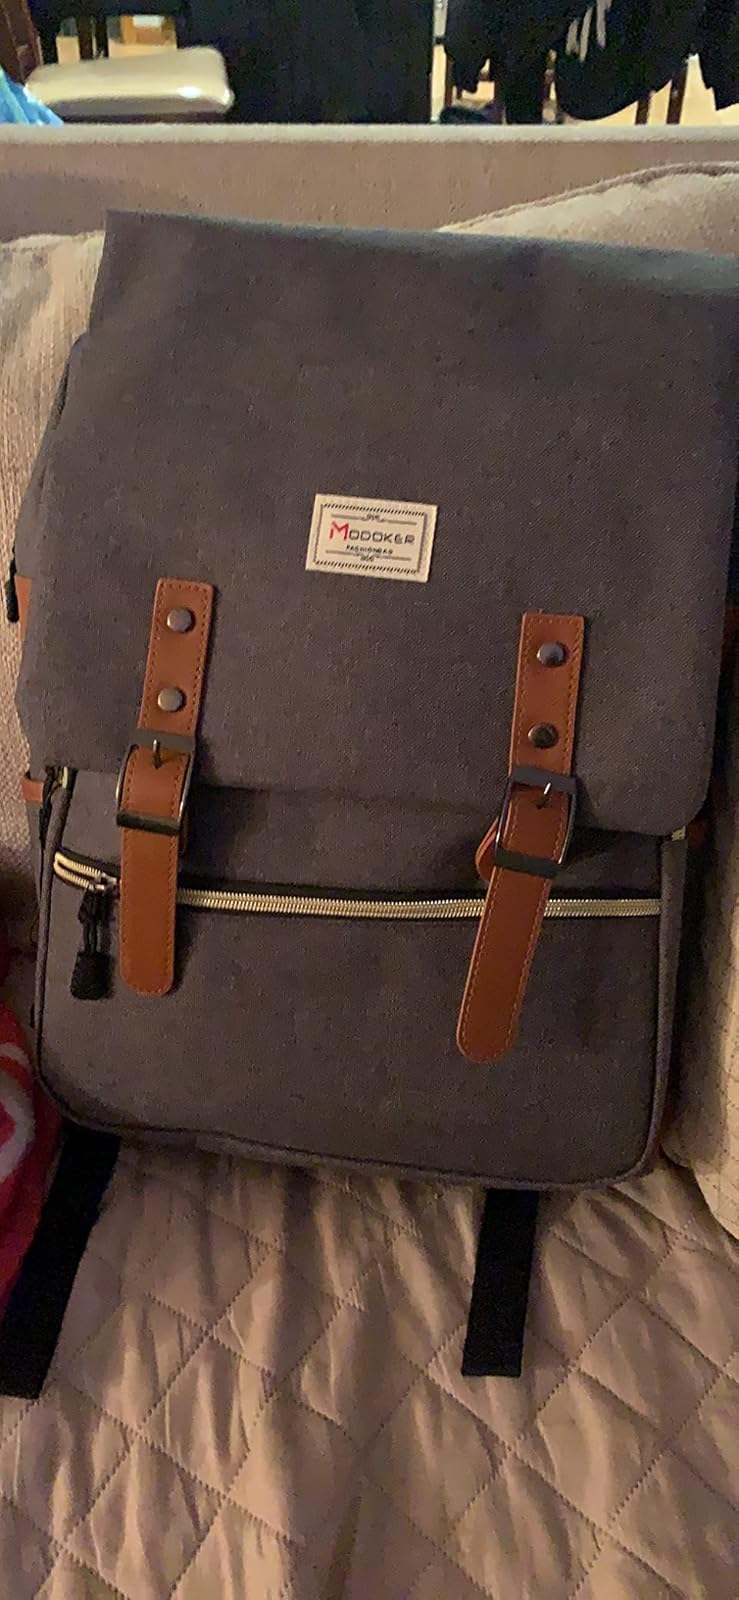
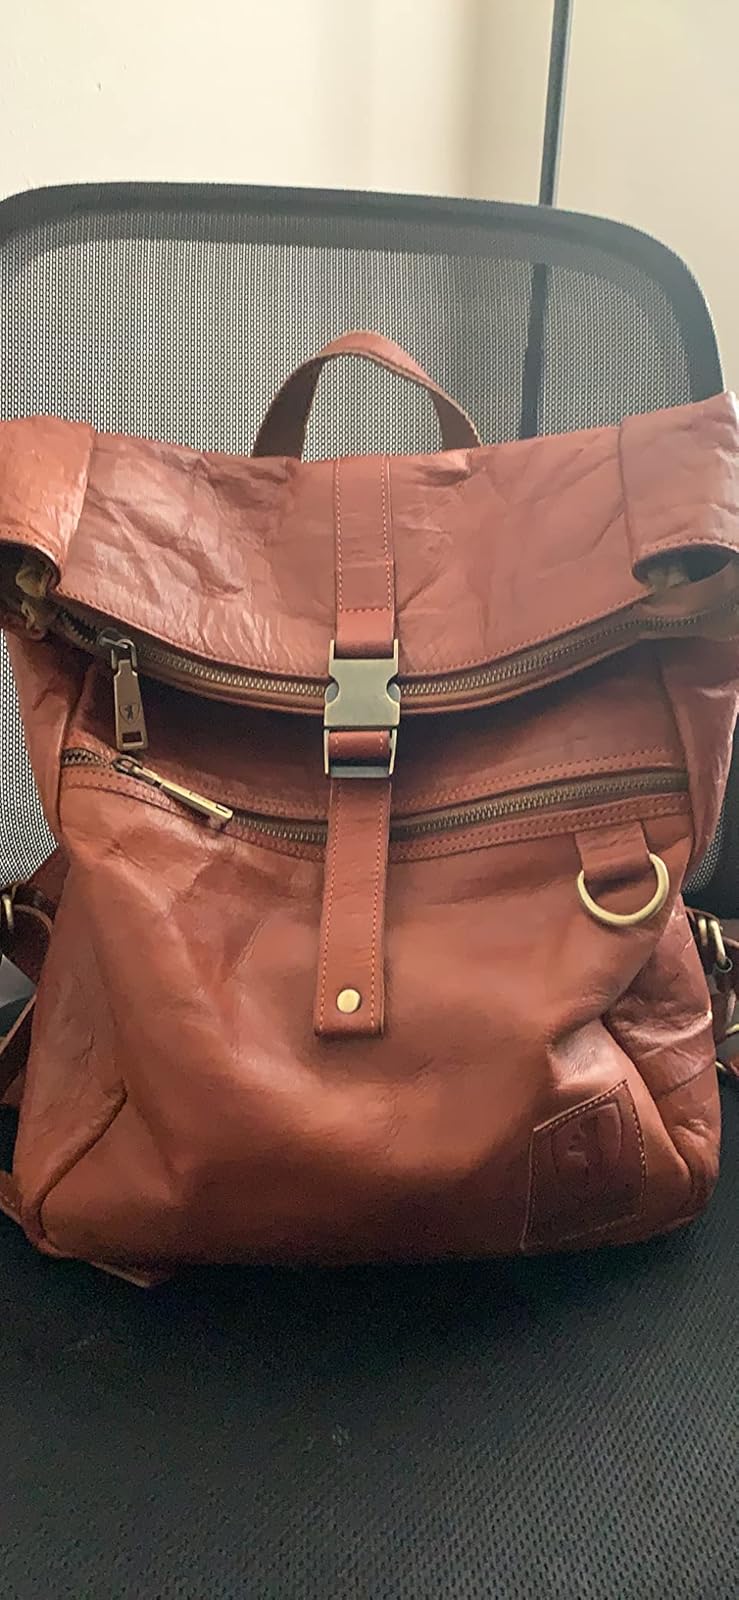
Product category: bag
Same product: no